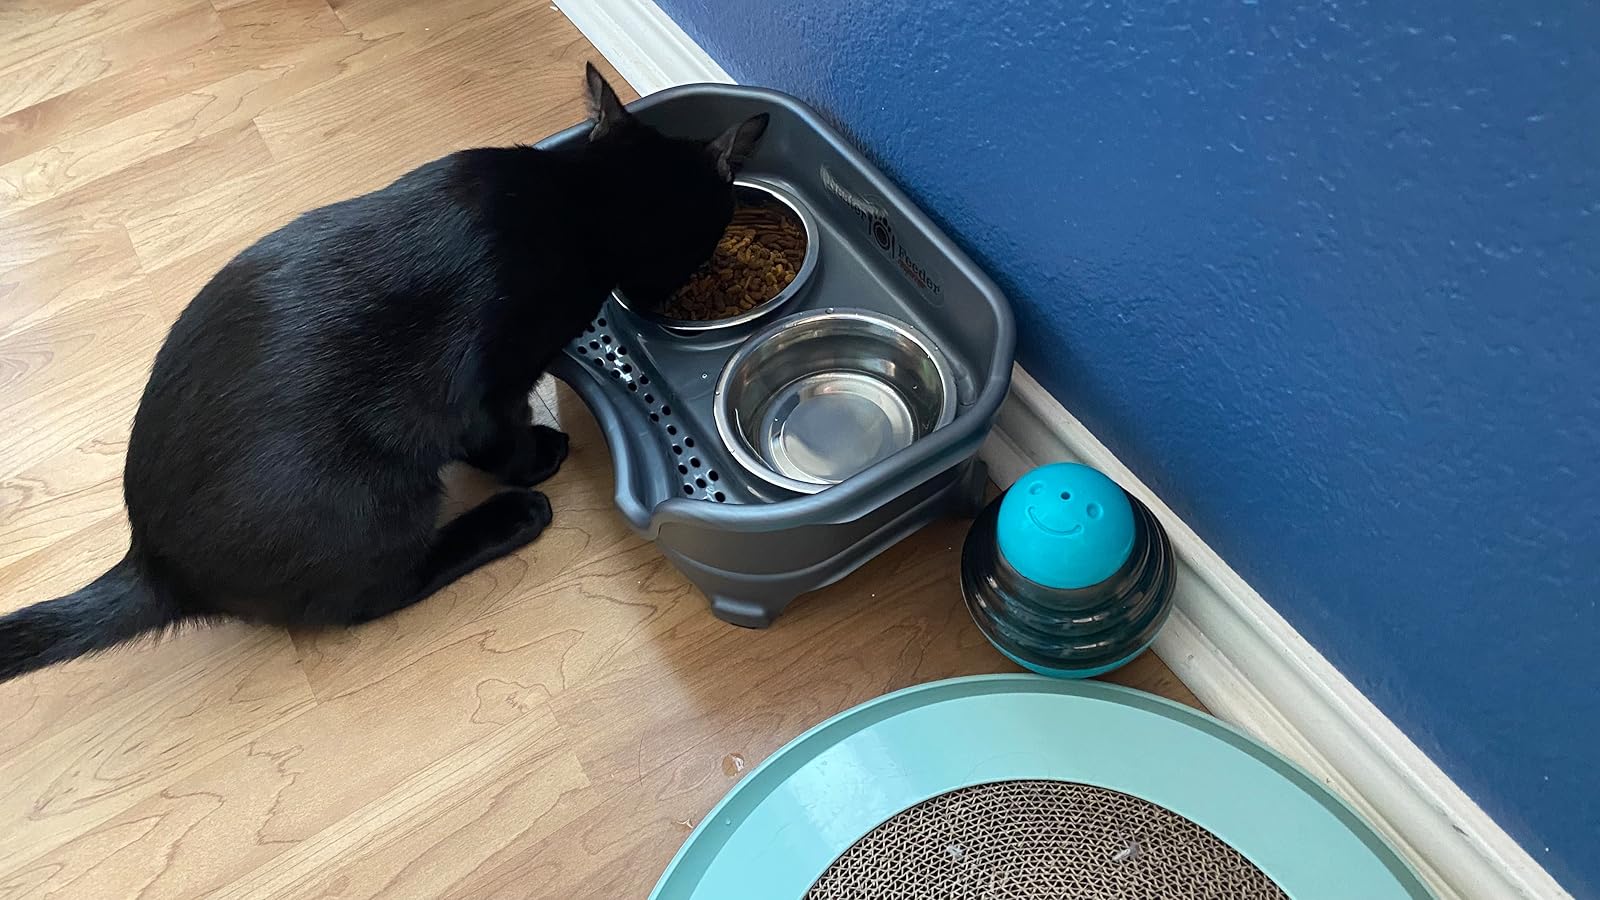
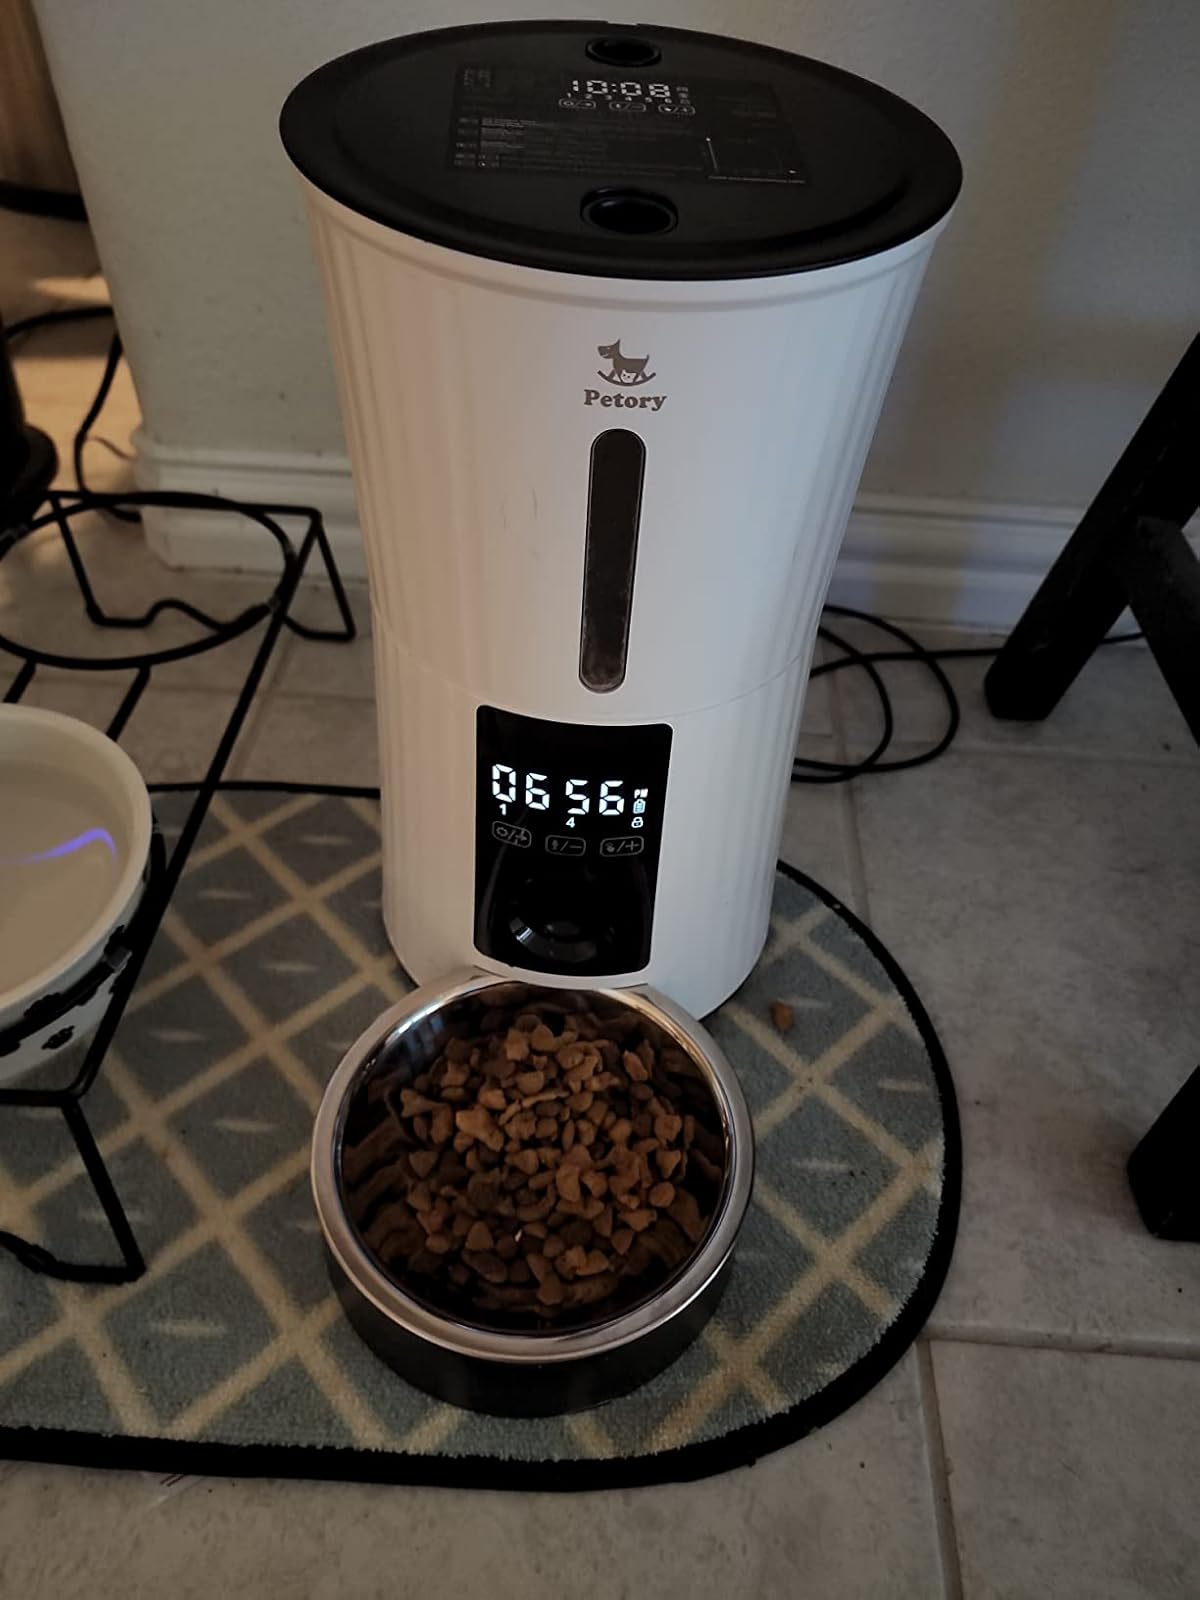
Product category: items_feeder
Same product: no